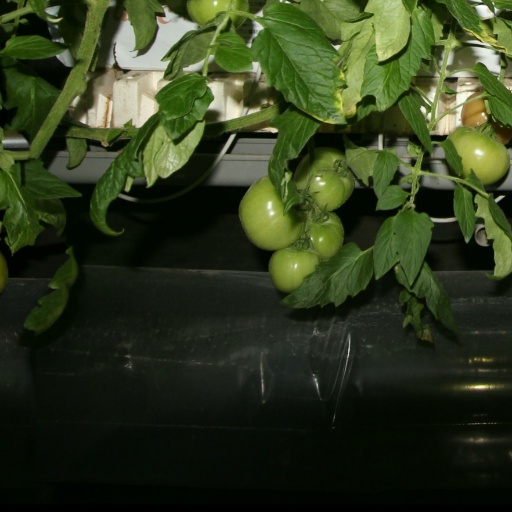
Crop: tomato